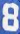
Number: 8